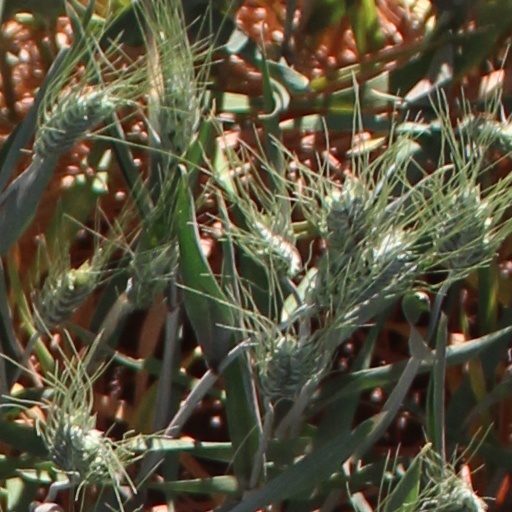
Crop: wheat